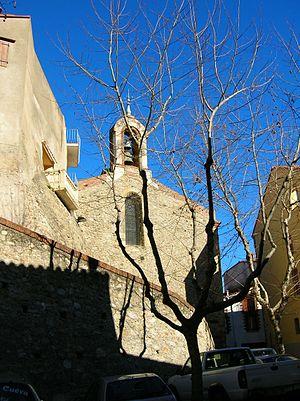
Vue du côté sud de l'église Saint-Félix et Saint-Blaise de Laroque-des-Albères (Pyrénées-Orientales, France).
L'église Saint-Félix-et-Saint-Blaise est l'église paroissiale et l'église principale de Laroque-des-Albères, dans le département des Pyrénées-Orientales. L'église est située dans les remparts de l'ancienne ville fortifiée de Laroque, au pied du château, auquel elle est adossée.
Laroque-des-Albères est une commune française située dans le département des Pyrénées-Orientales, en région Occitanie.
Églises possédant un clocher-mur, ou clocher à peigne, clocher-arcade ou campenard.